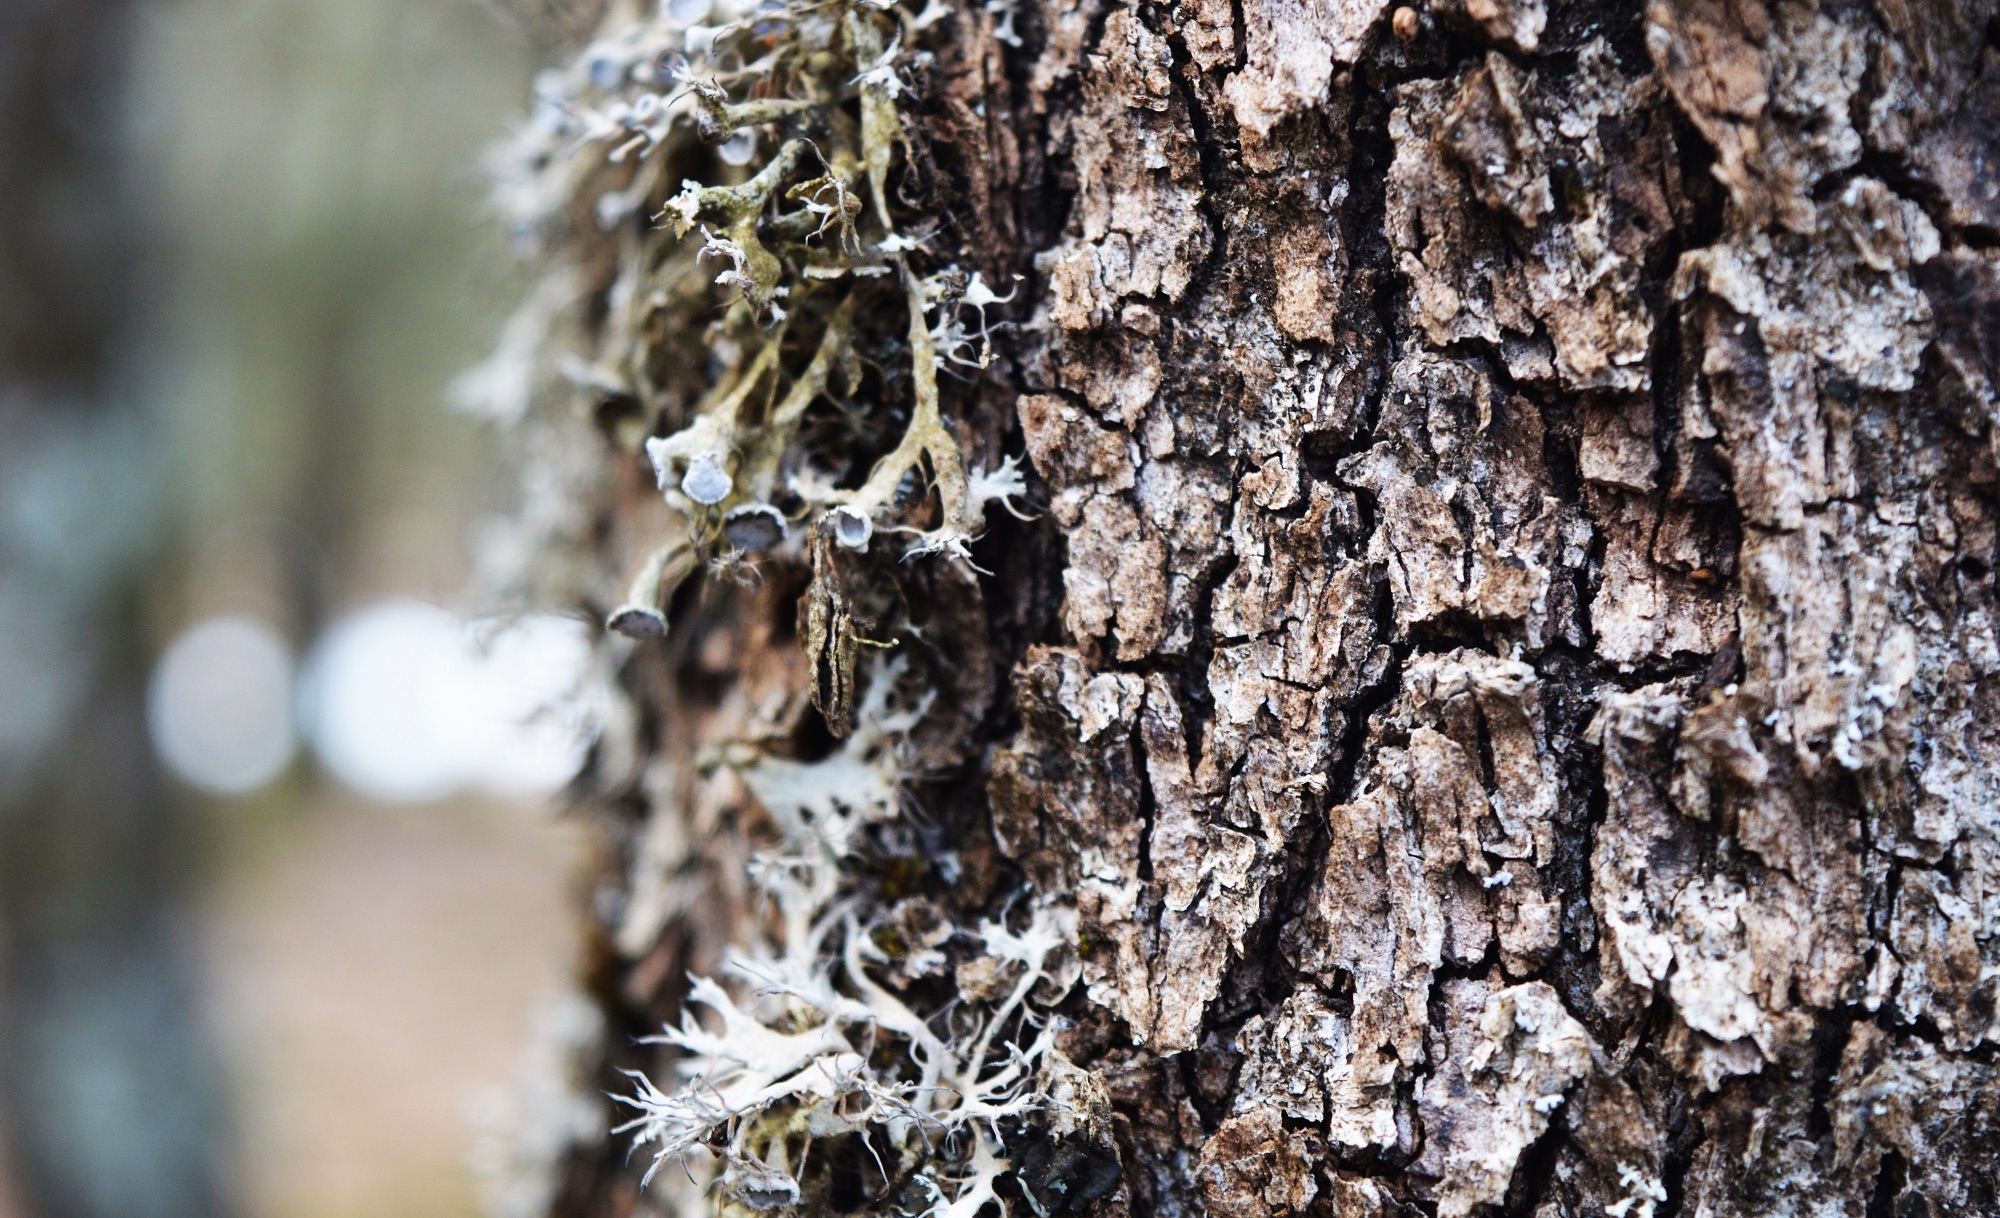
tree, nature, branch, winter, plant, photography, leaf, flower, trunk, wildlife, spring, insect, soil, flora, season, fauna, twig, close up, macro photography, woody plant